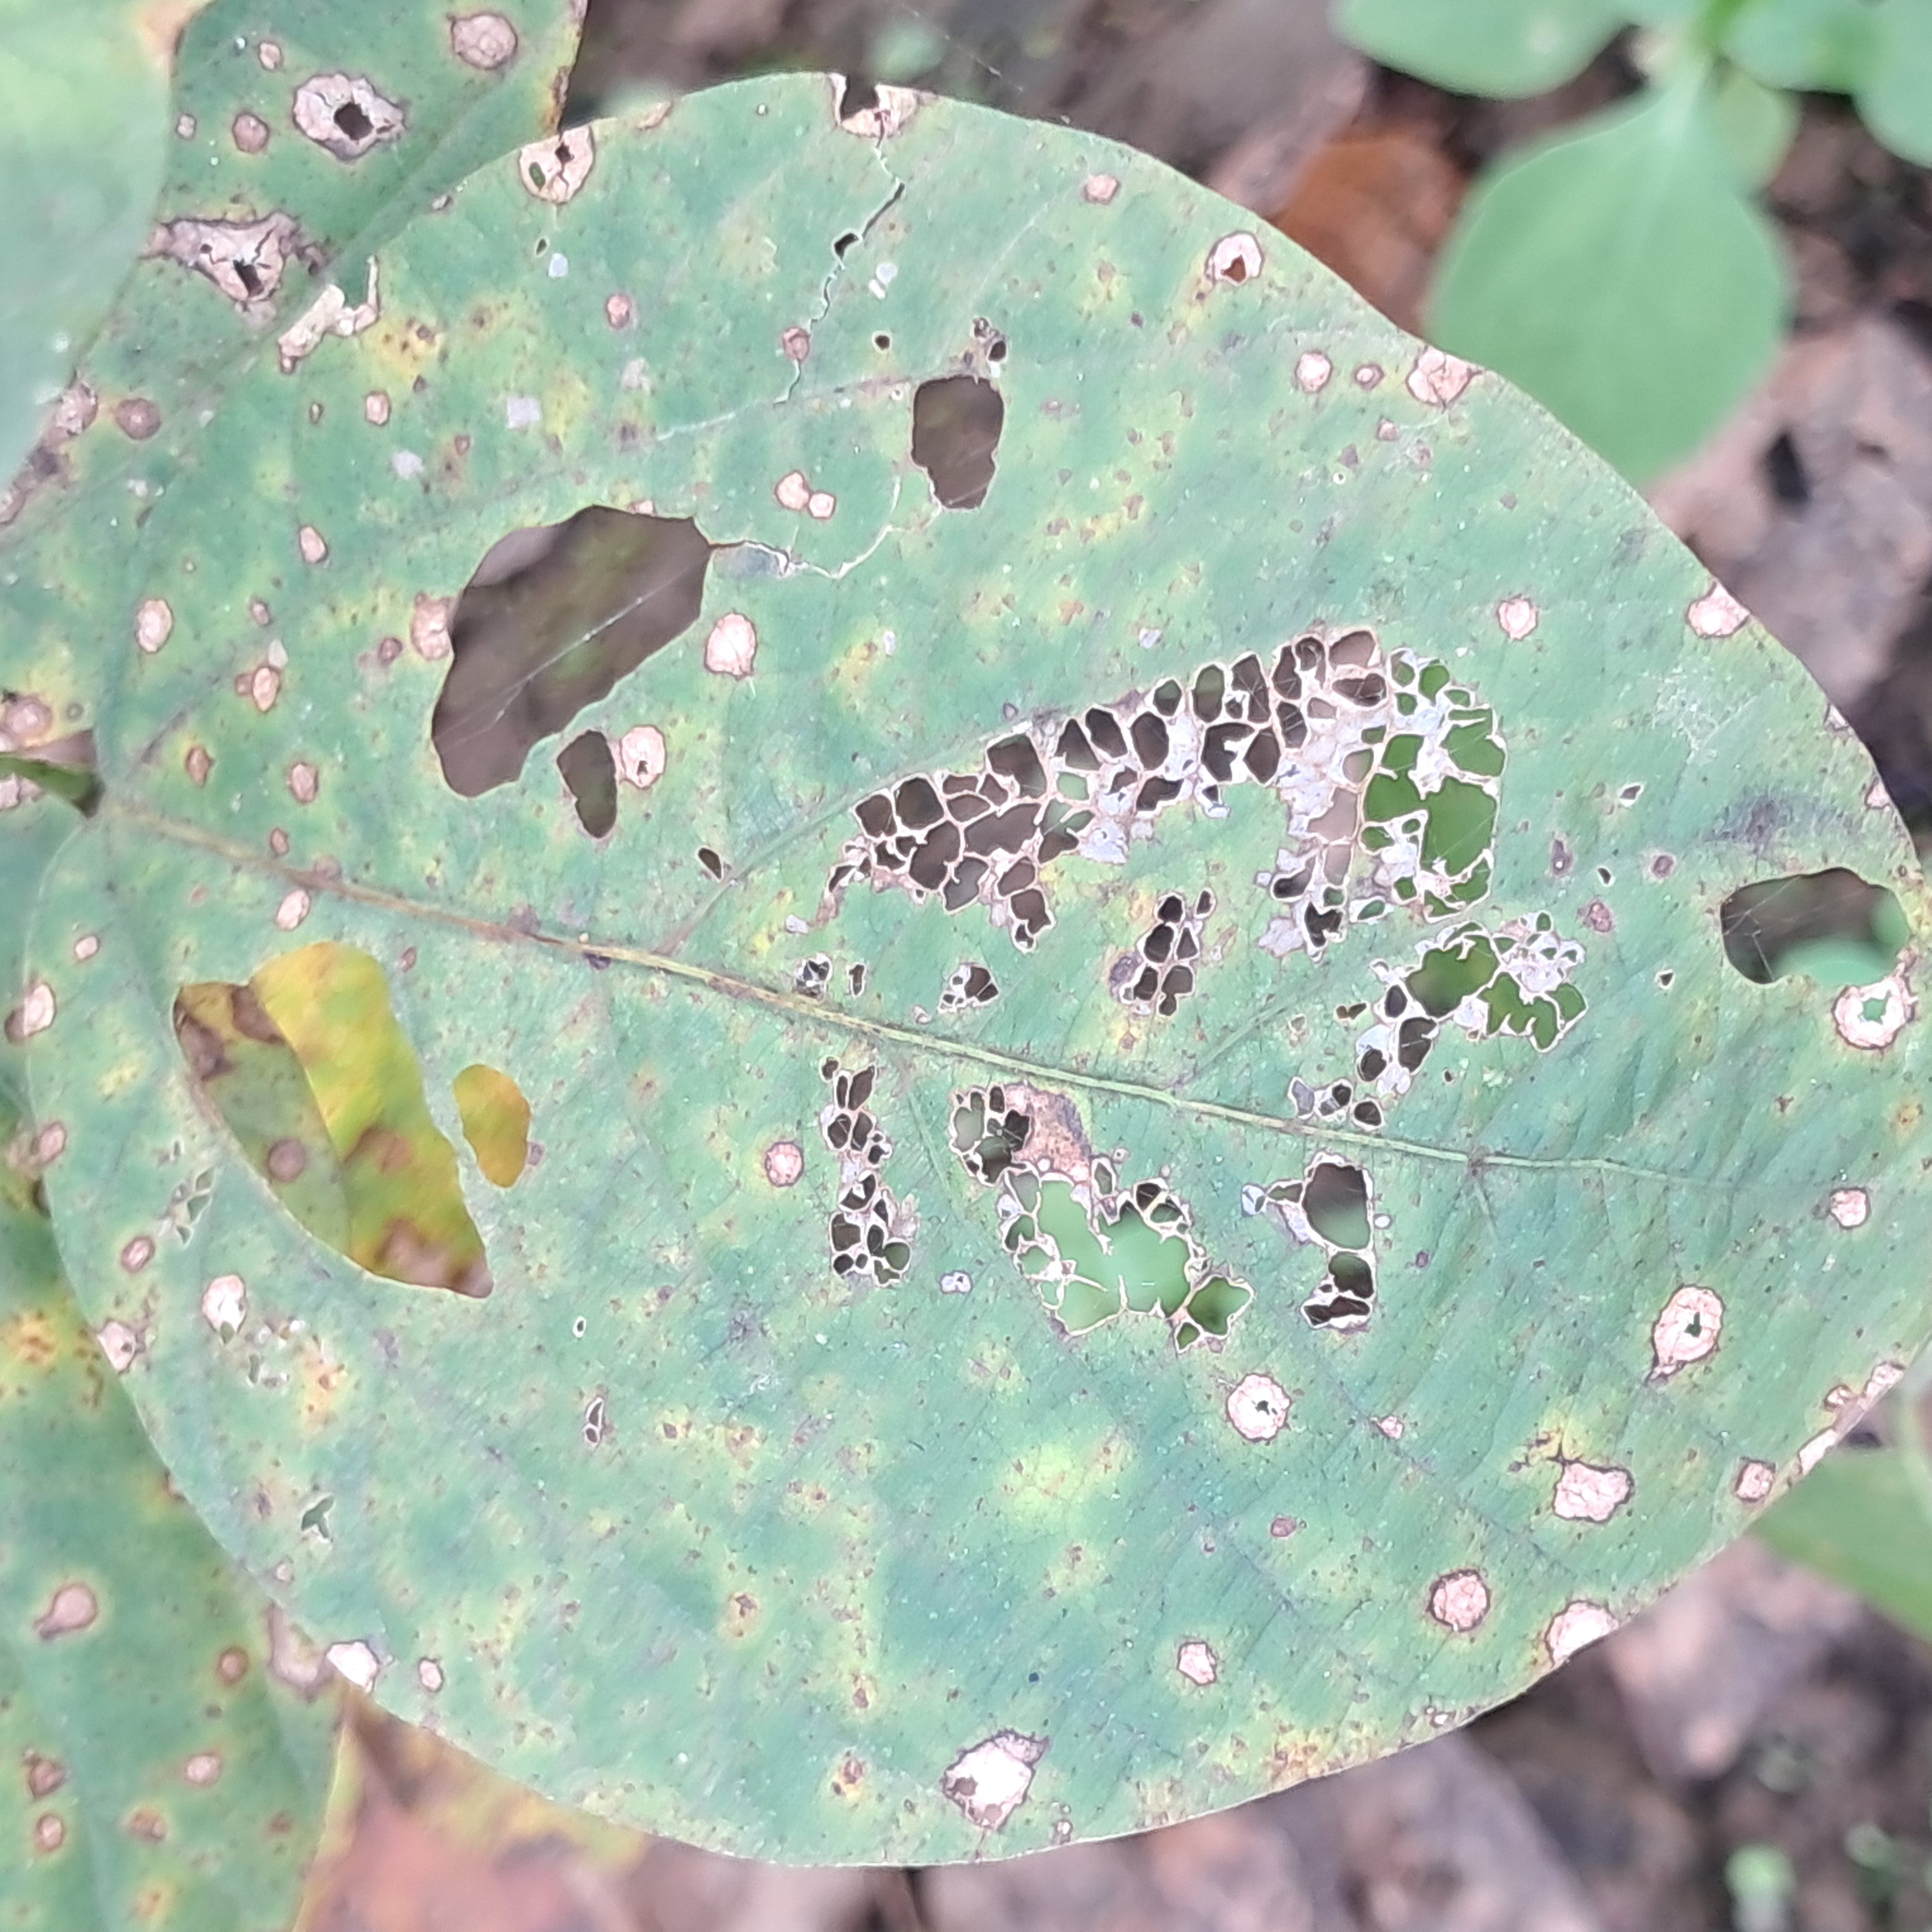
Label: Caterpillar_Semilooper_Pest